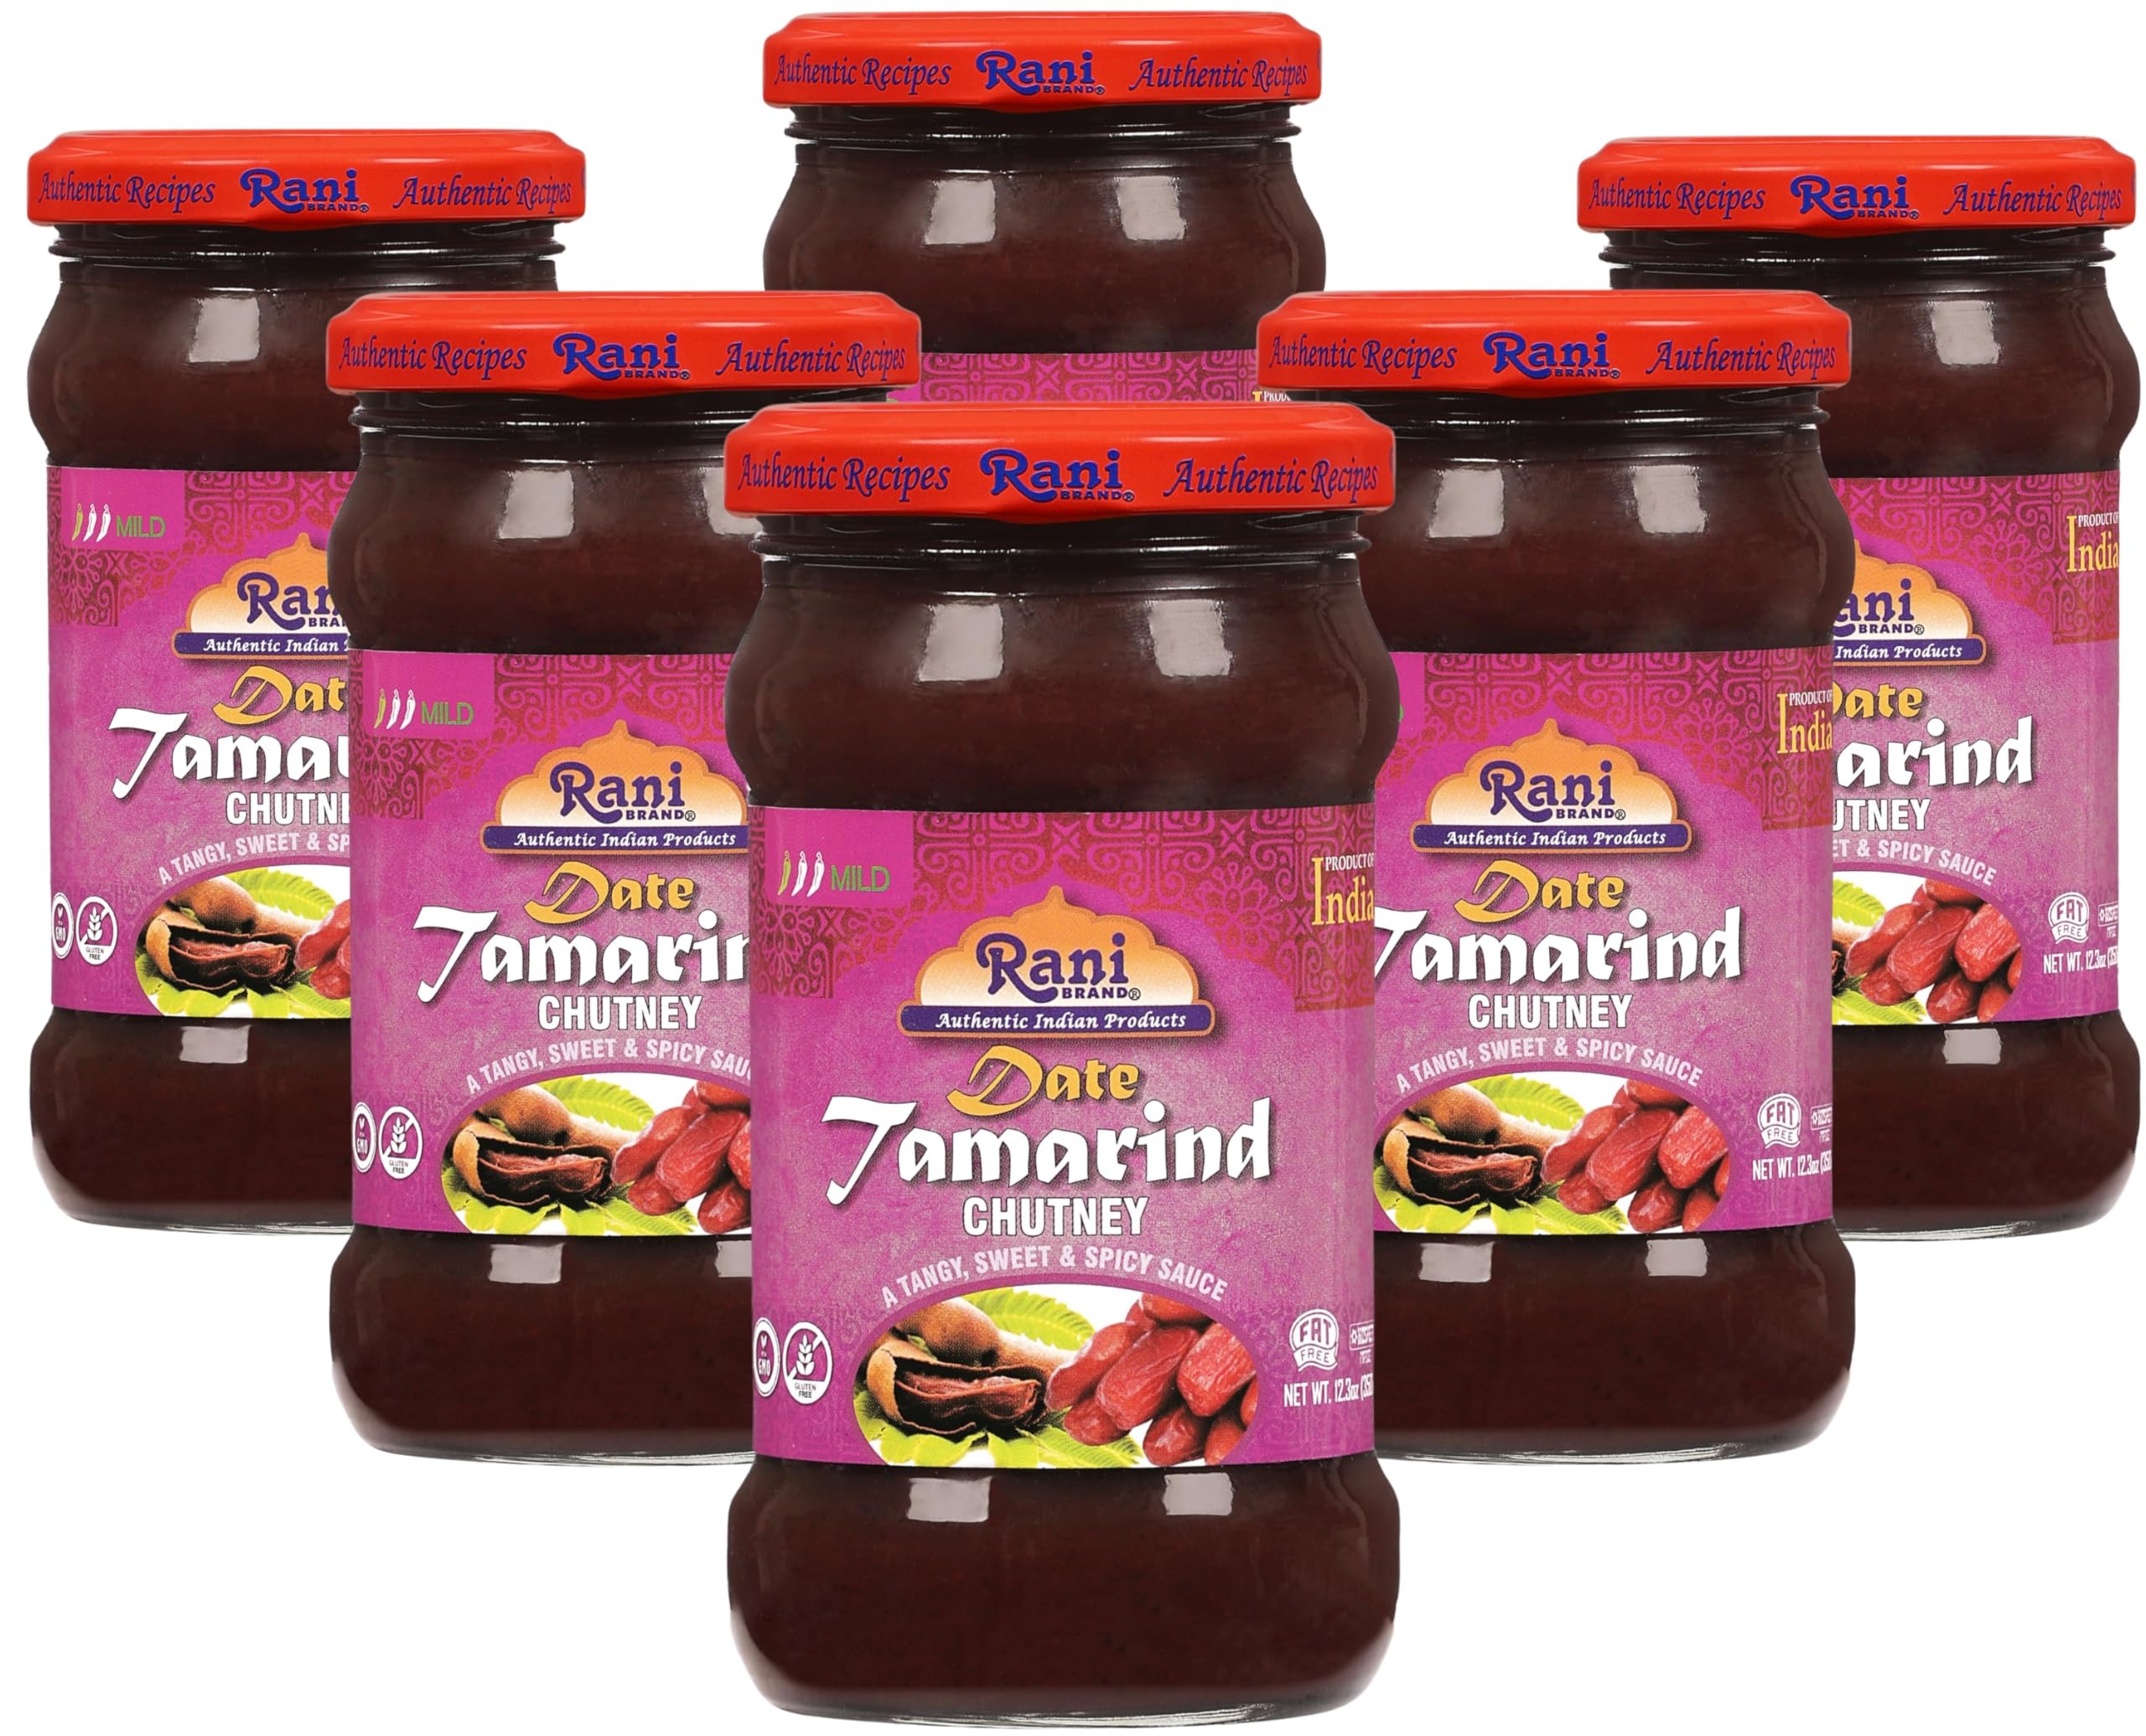
Item Name: Rani Dates & Tamarind (Imli) Chutney 11.5oz (325g) Glass Jar, Ready to eat, Vegan, Pack of 5+1 FREE ~ Gluten Free | NON-GMO | No Colors | Indian Origin
Bullet Point 1: You'll LOVE our Dates & Tamarind Chutney by Rani Brand--Here's Why:
Bullet Point 2: 🌴This is the same great tamarind chutney that you get at Indian restaurants along with the green chutney. Great Taste, comes in a resealable glass jar
Bullet Point 3: 🌴NEW! PACK OF 5 + 1 FREE! Sweet & Sour Greatness! Non-GMO, Gluten Free PREMIUM Gourmet Grade Chutney.
Bullet Point 4: 🌴Authentic Family Rani Recipe. Rani is a USA based company selling Indian Foods for over 40 years, buy with confidence!
Bullet Point 5: 🌴Net Wt. 11.5oz (325g) x Pack of 5+1, Alternate Names: Imli ki Chutney, Product of India
Product Description: The natural sweetness of dates combined with the tartness of fresh tamarind brings a delicious harmony of flavors in this unique chutney. Ideal for any savory pastry such as samosas, bhel puri, chat, spring rolls, stuffed pizza's and kachoris.
Value: 69.0
Unit: Ounce

Price: 42.99